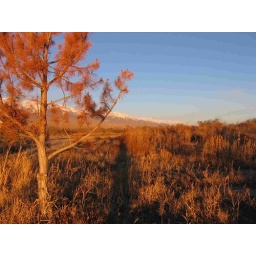
mountains around lake Issyk kul 12